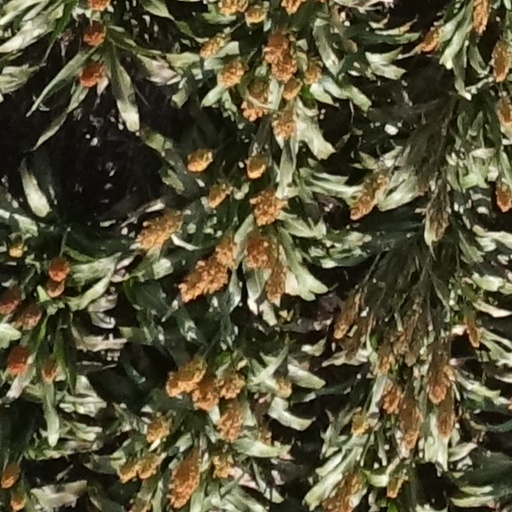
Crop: sorghum